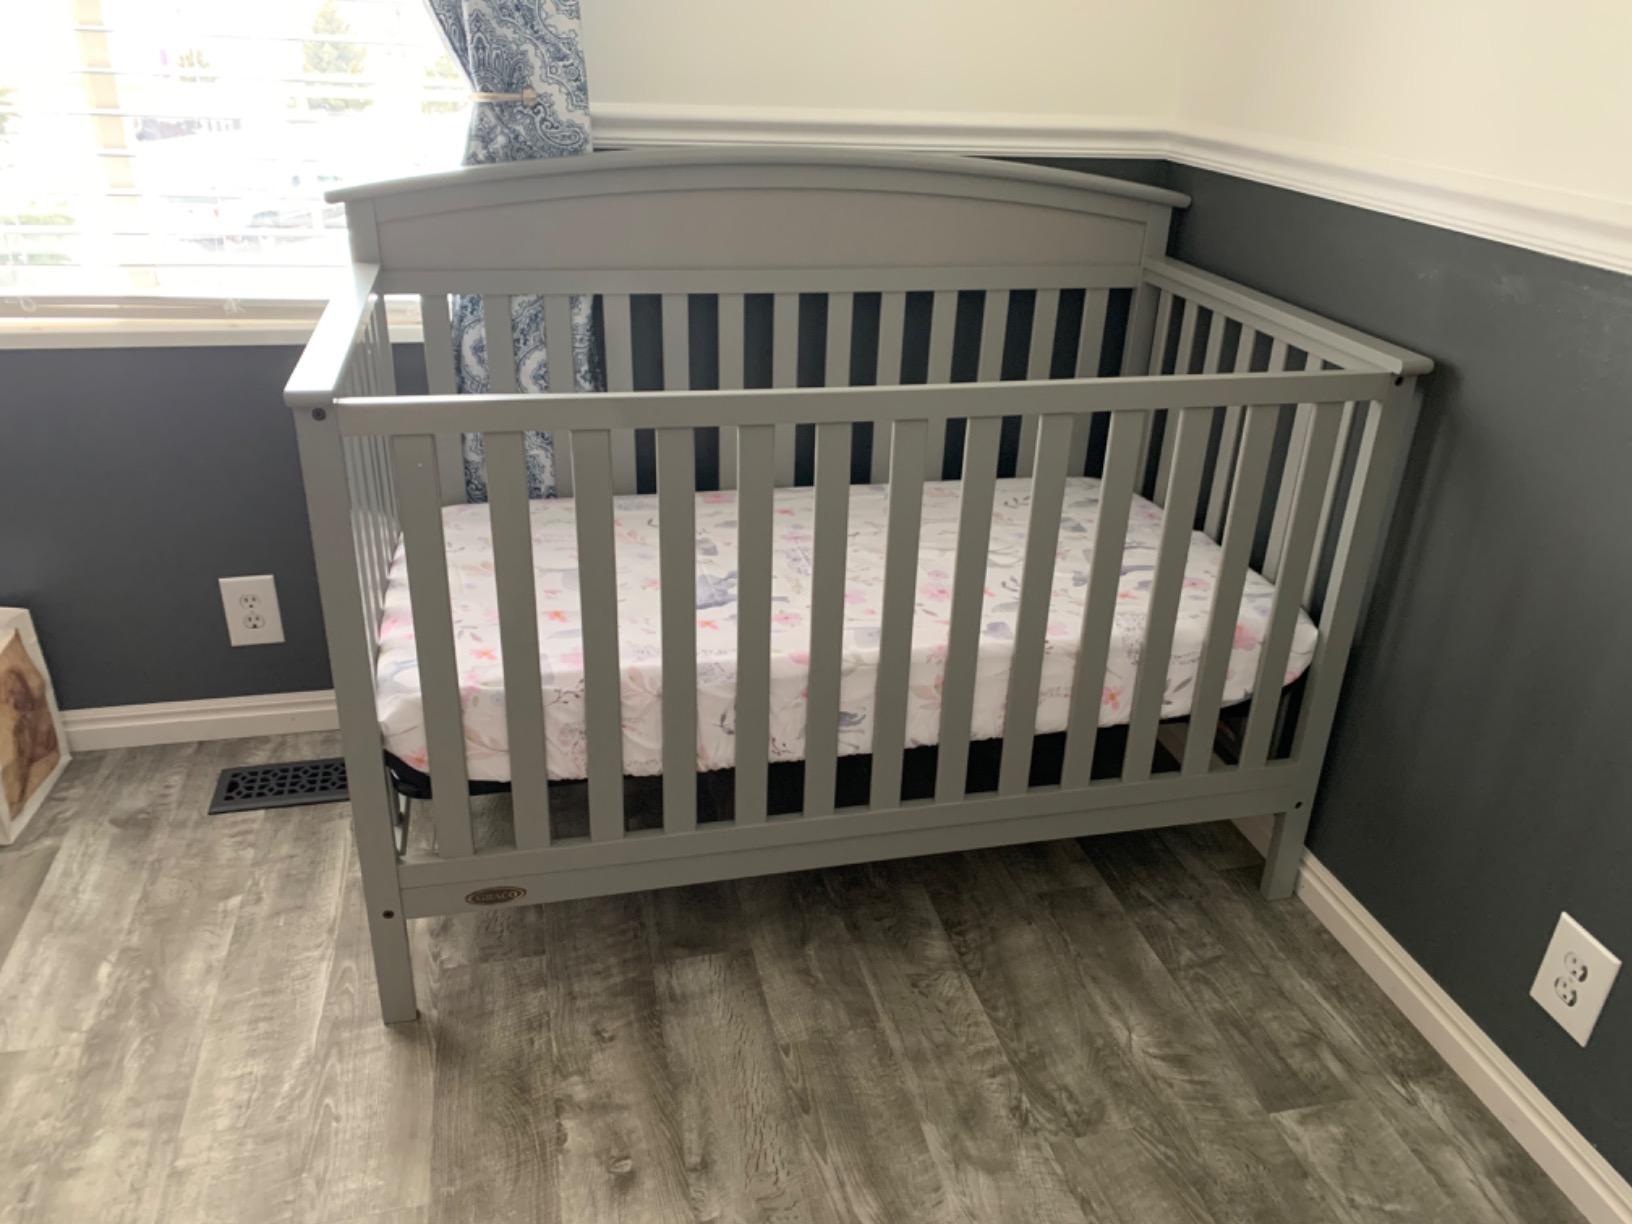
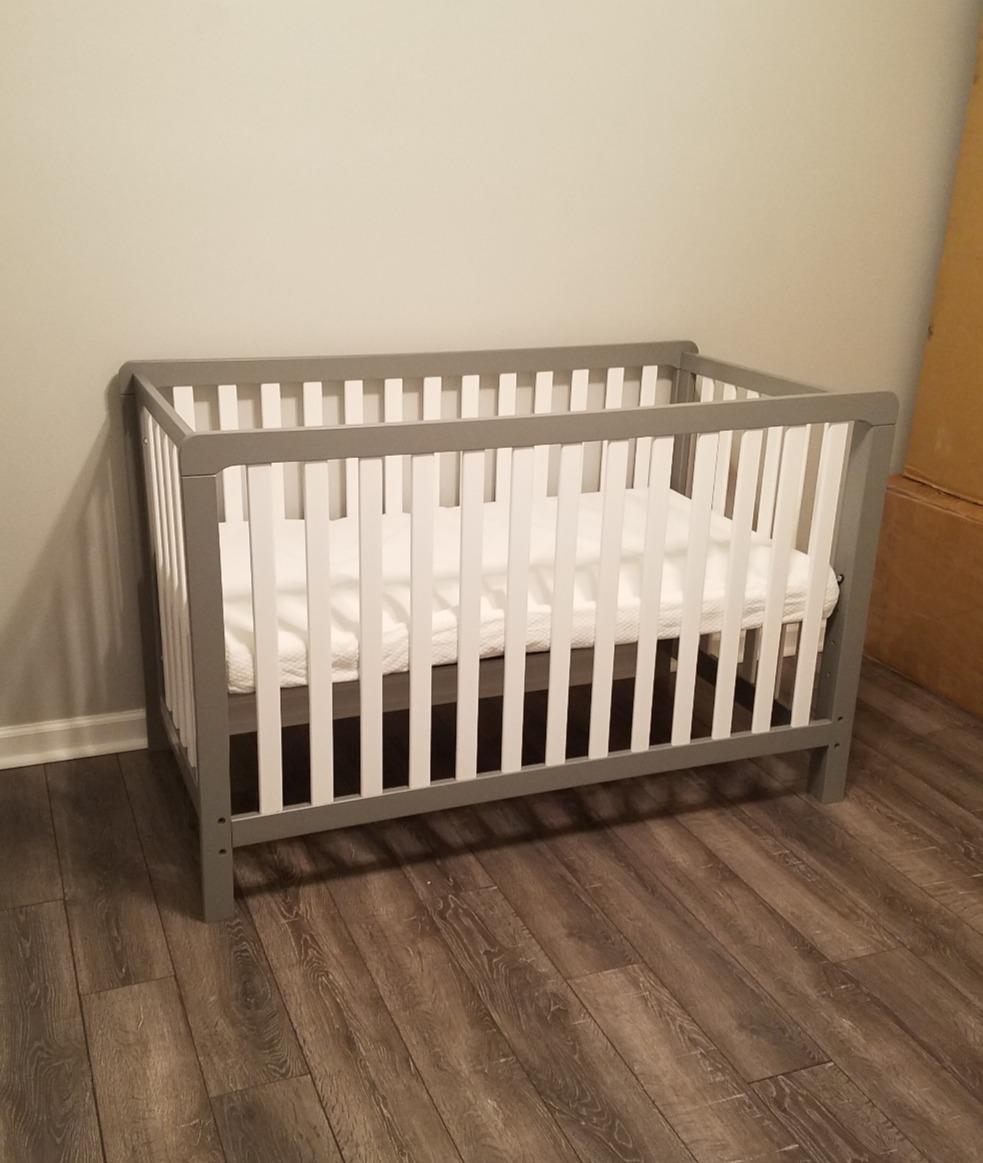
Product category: products_crib
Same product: no